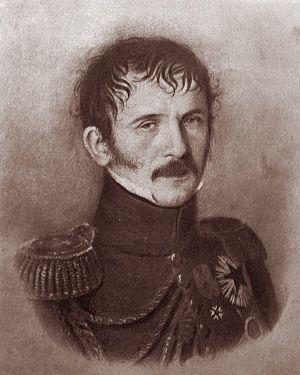
Christophe Antoine Merlin, général de division (1771-1839).
Christophe Antoine Merlin, né le 27 mai 1771 à Thionville, mort le 9 mars 1839 à Paris, est un général français de la Révolution et de l’Empire.